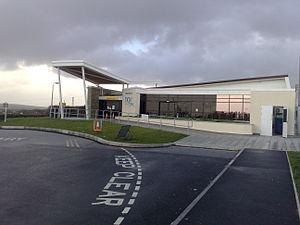
L'aéroport de Newquay Cornwall est un petit aéroport britannique situé à Newquay.